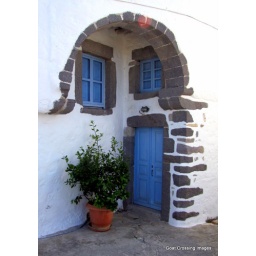
Blue door and windows in Chora - Island of Patmos, Greece